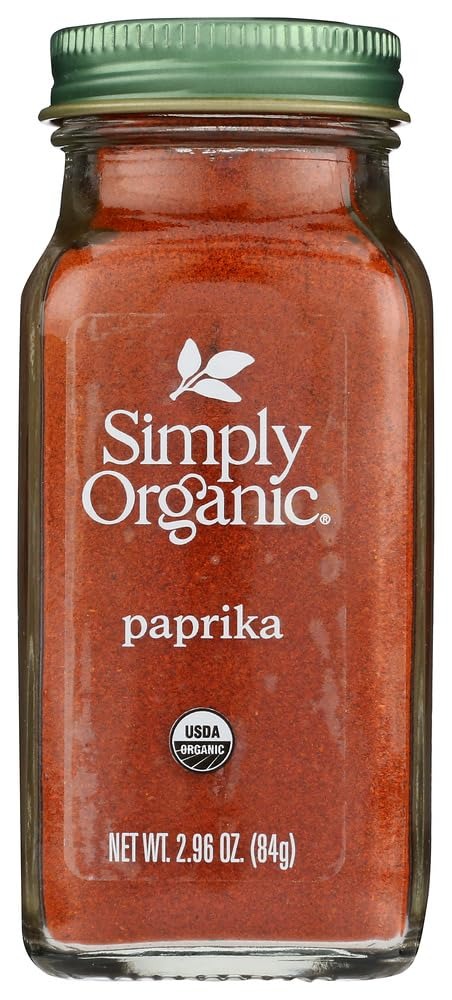
Item Name: Simply Organic Ground Paprika ( 1X2.96 Oz)
Product Description: Grocery
Value: 2.96
Unit: Ounce

Price: 5.97